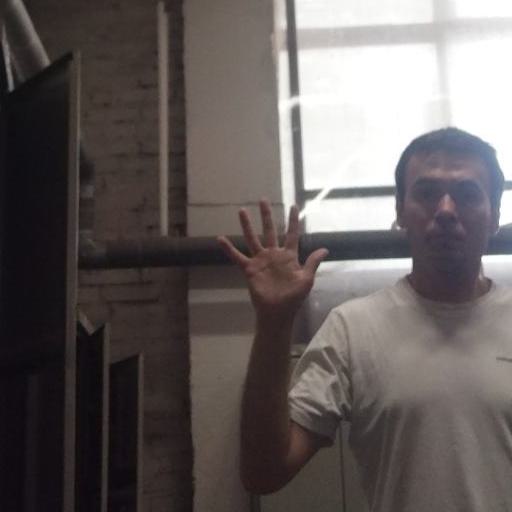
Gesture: palm